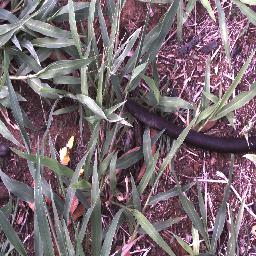
Label: negative